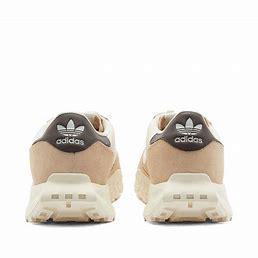
Brand: Adidas
Model: Retropy E5